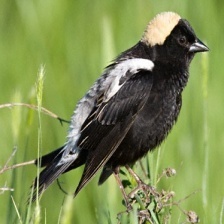
Species: BOBOLINK
Scientific name: DOLICHONYX ORYZIVORUS